Ancient Greece

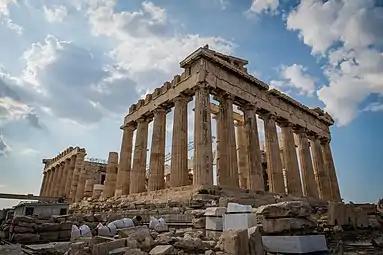
The Parthenon, a temple dedicated to Athena, located on the Acropolis in Athens, is one of the most representative symbols of the culture and sophistication of the ancient Greeks.

Ancient Greece was a northeastern Mediterranean civilization, existing from the Greek Dark Ages of the 12th–9th centuries BC to the end of classical antiquity, that comprised a loose collection of culturally and linguistically related city-states and communities. Prior to the Roman period, most of these regions were officially unified only once under the Kingdom of Macedon from 338 to 323 BC. In Western history, the era of classical antiquity was immediately followed by the Early Middle Ages and the Byzantine period.